Vallivana

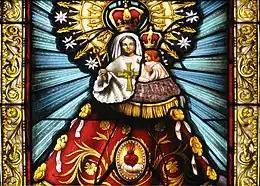
The Virgin of Vallivana represented in a stained glass window at San José de Jatibonico parish, Cuba.

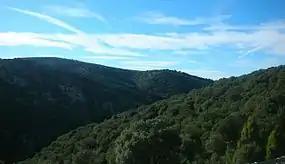
View of the Serra de Vallivana, the mountain range that towers over the area.

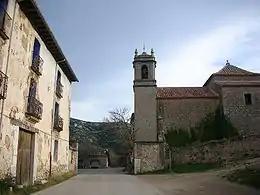
The church of Vallivana and an abandoned house.

Vallivana is a small settlement belonging to Morella, Ports (comarca).